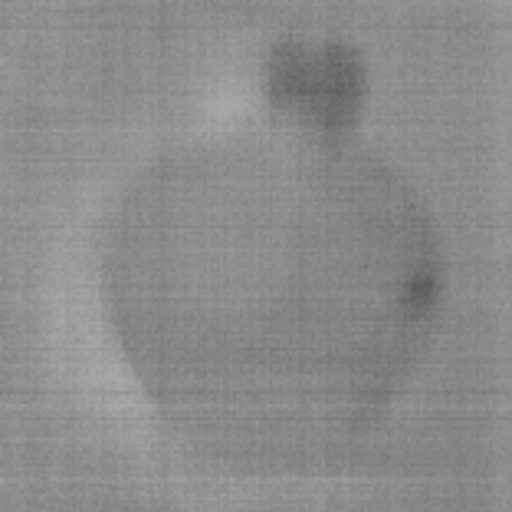
Label: Minor Defect